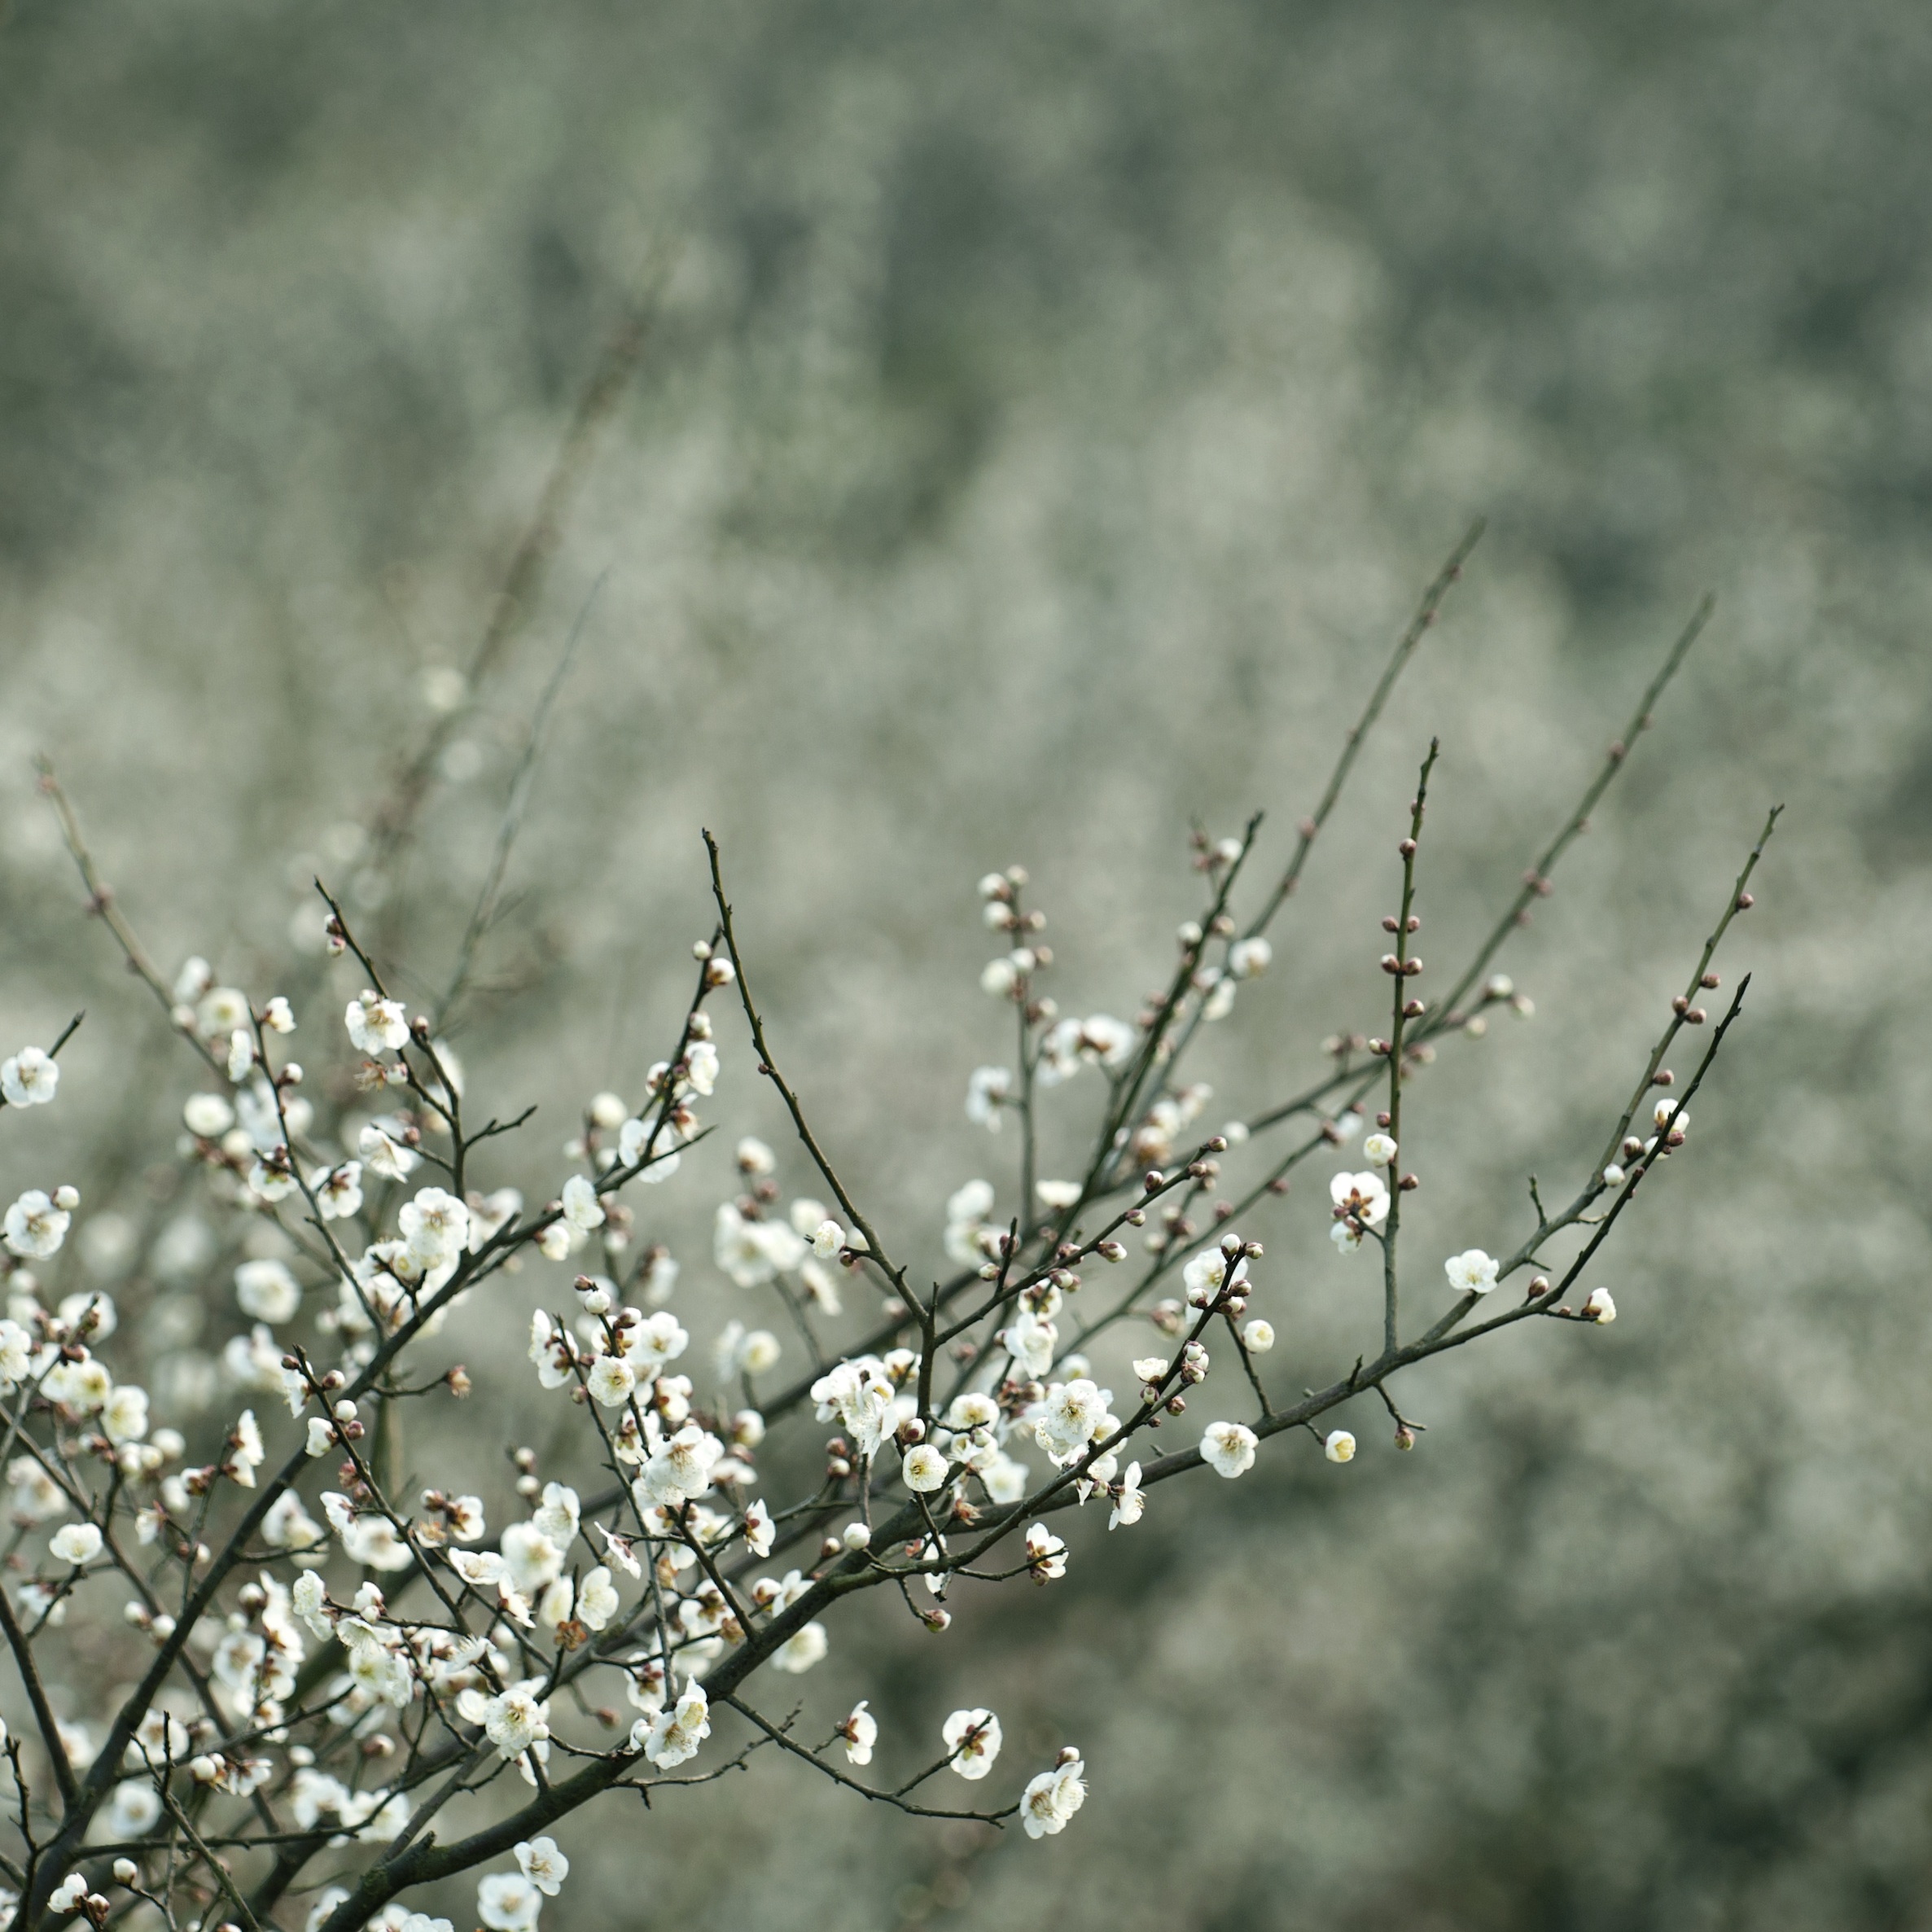
tree, nature, grass, branch, blossom, snow, winter, dew, plant, white, leaf, flower, frost, spring, botany, flora, season, twig, close up, quiet, moisture, freezing, macro photography, plum blossom, plant stem